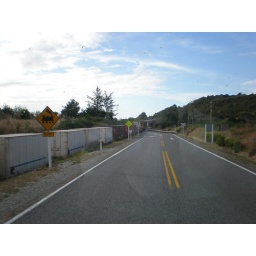
last surviving road rail bridge in nZ